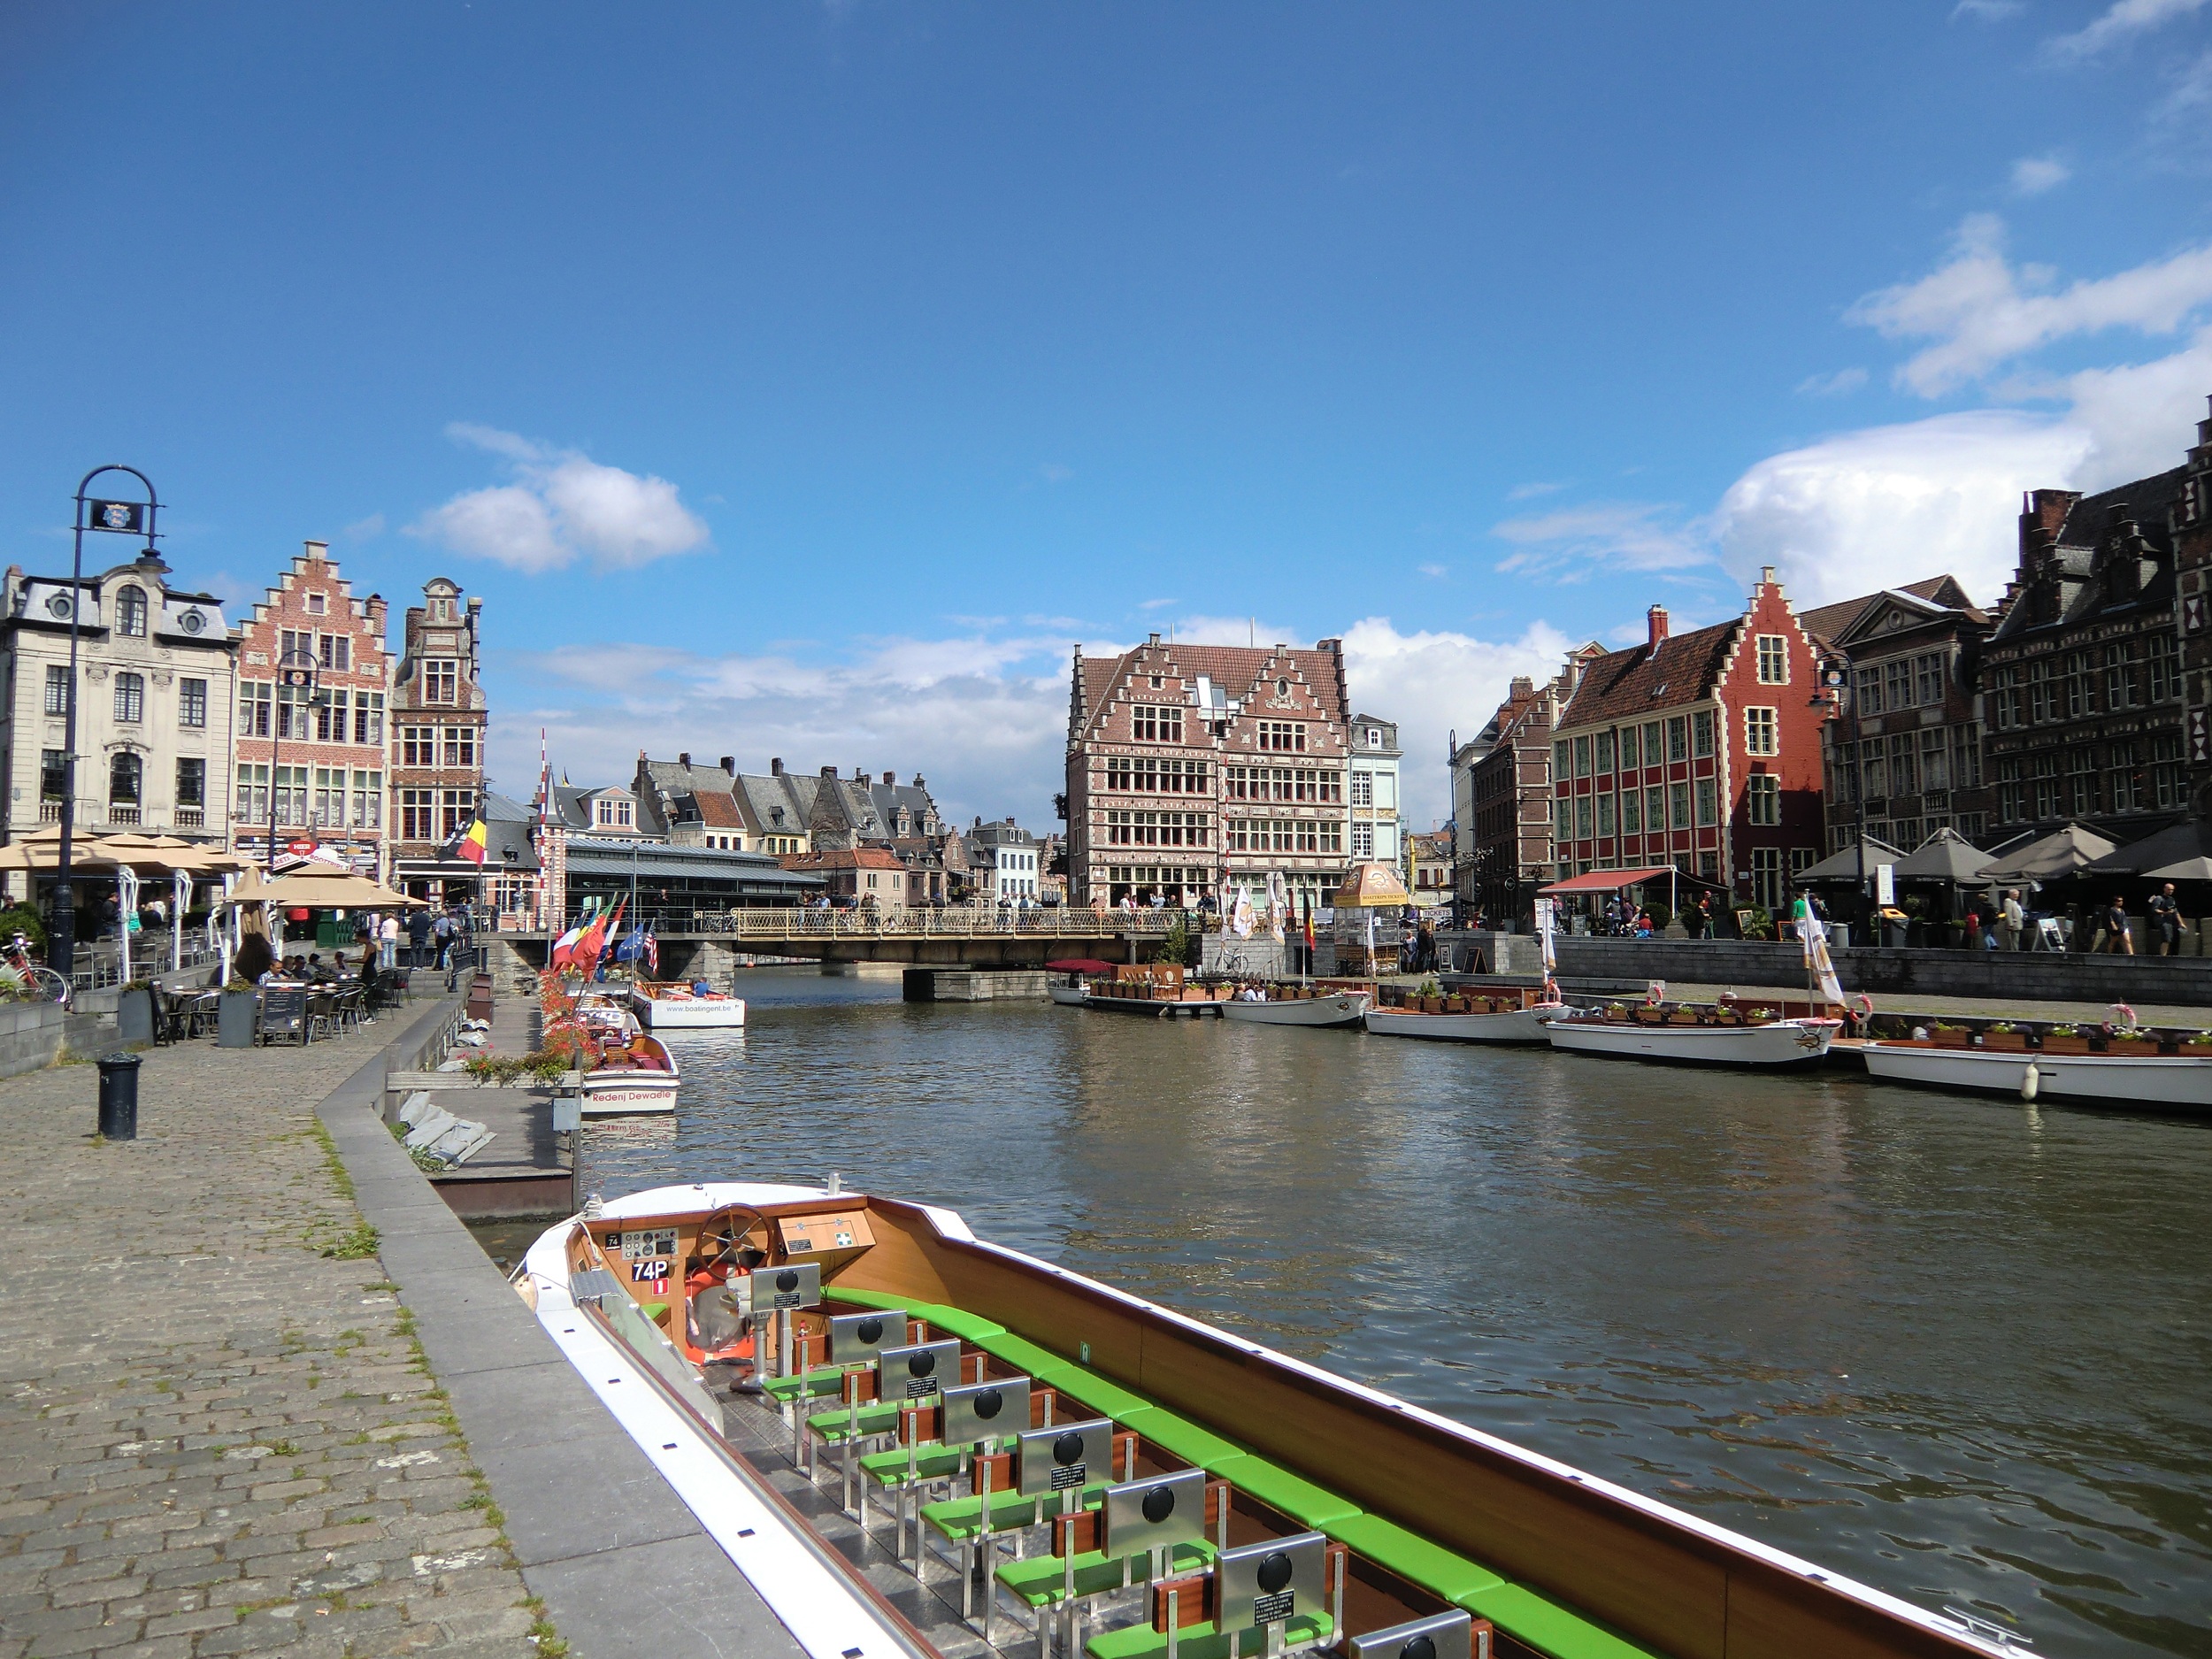
sea, water, skyline, town, city, river, canal, walkway, cityscape, downtown, looking, vacation, tourist, travel, europe, vehicle, landmark, harbor, tourism, waterway, belgium, buildings, ghent